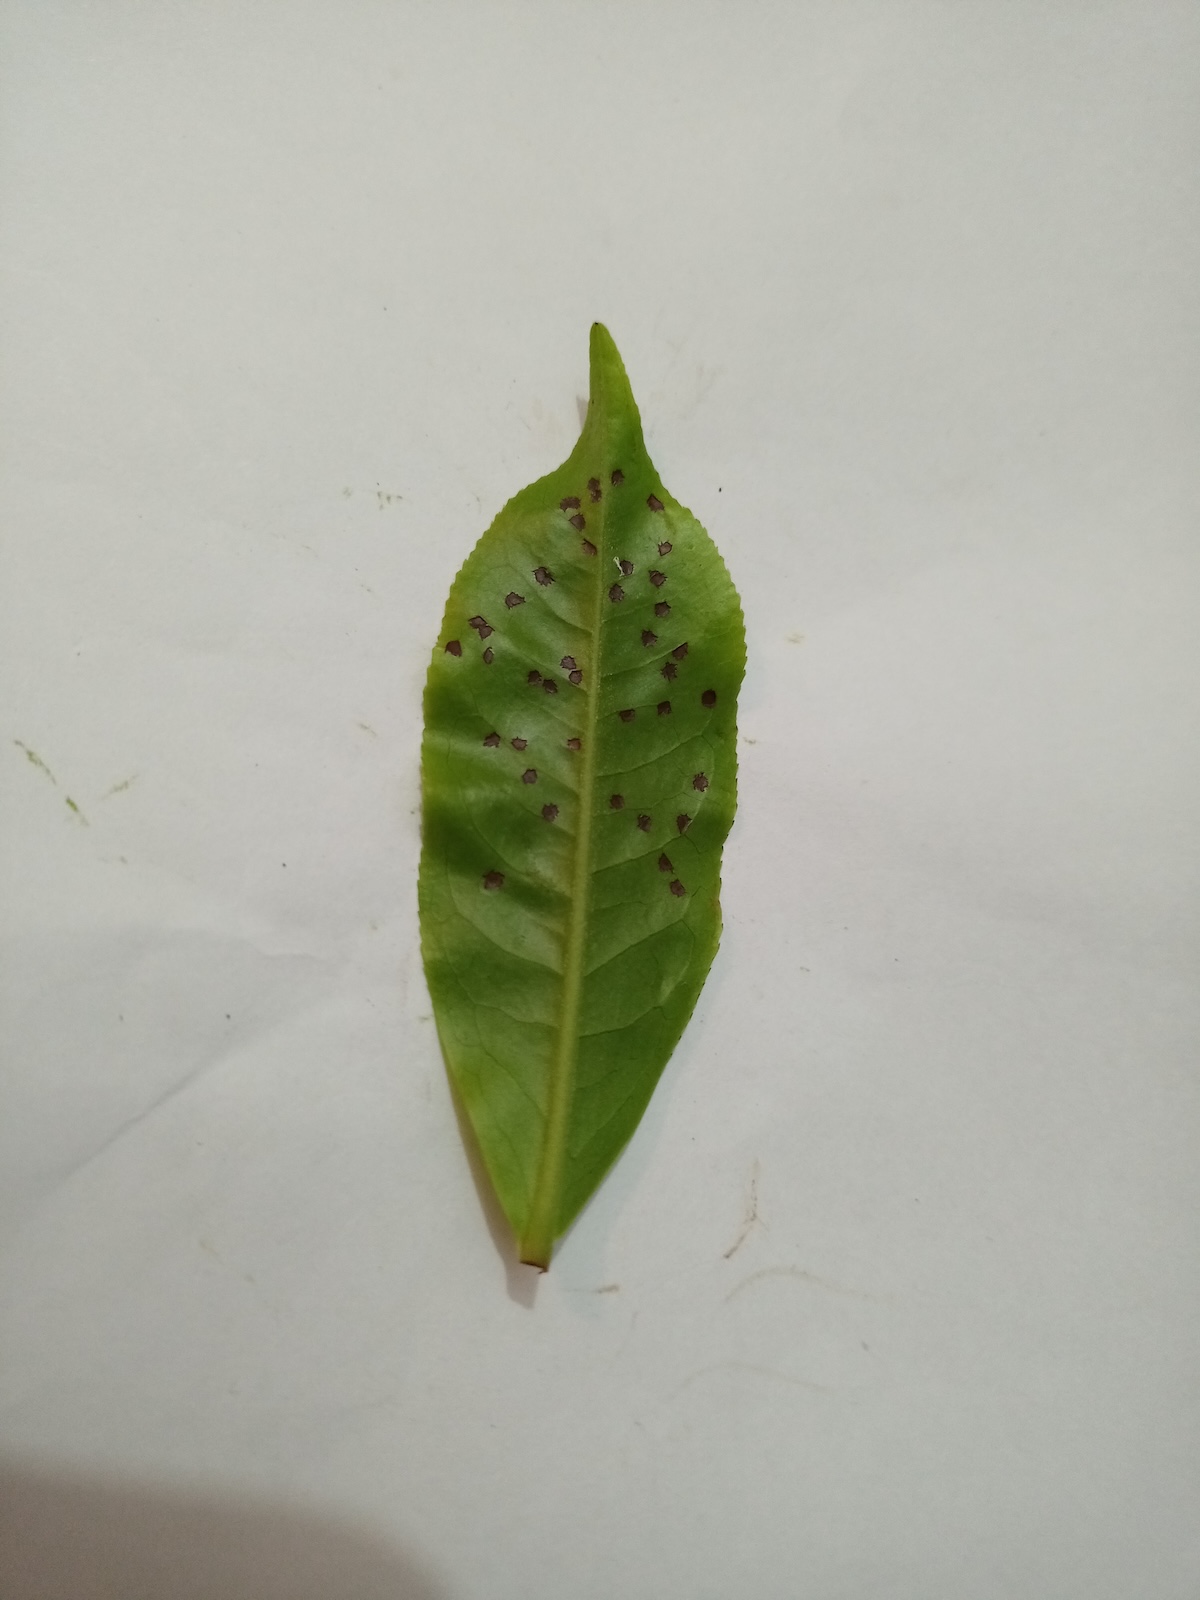
Label: Helopeltis